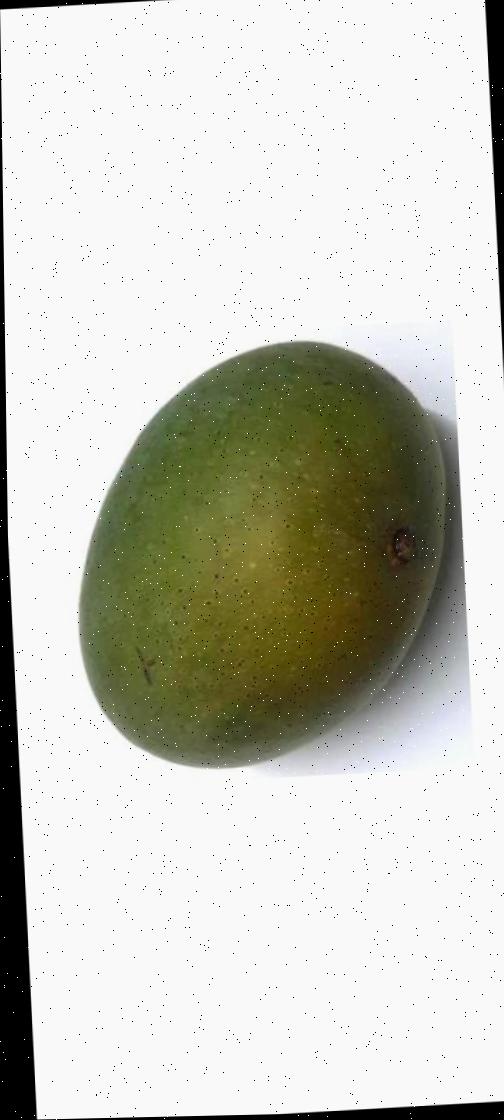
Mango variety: Ashshina Zhinuk